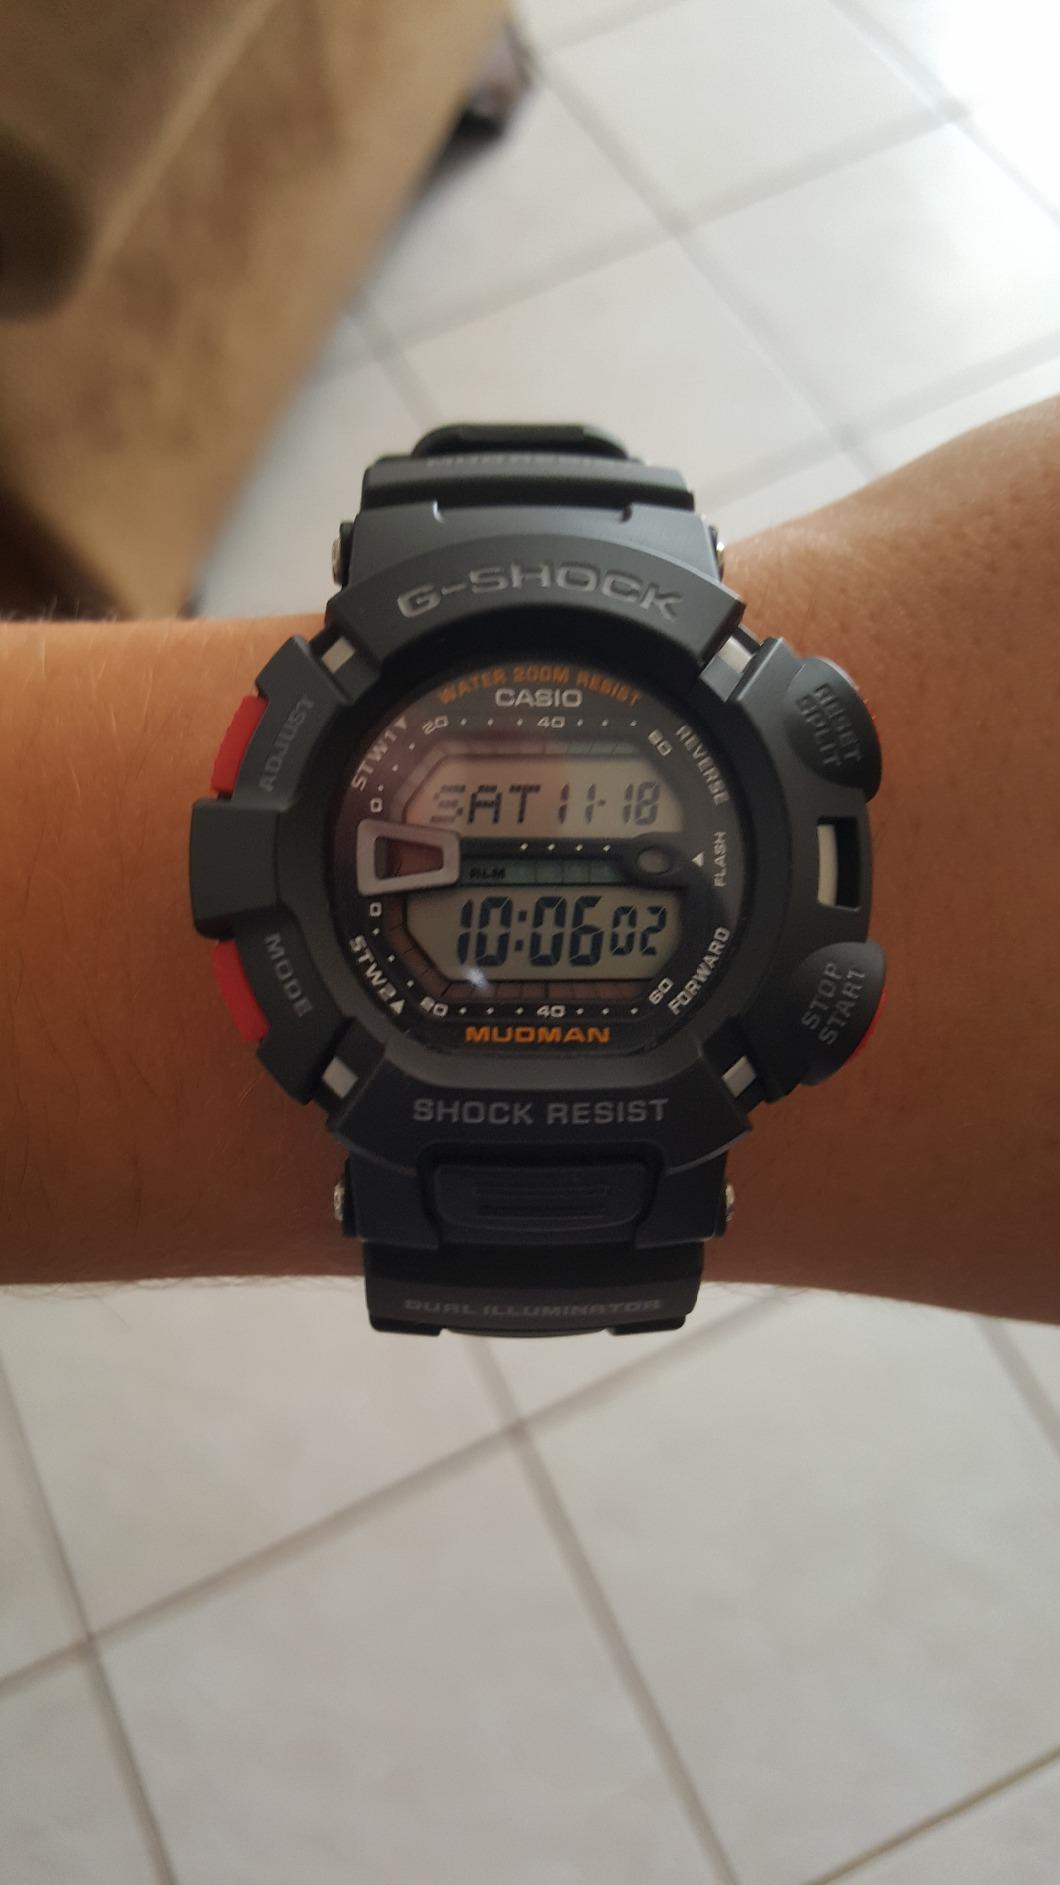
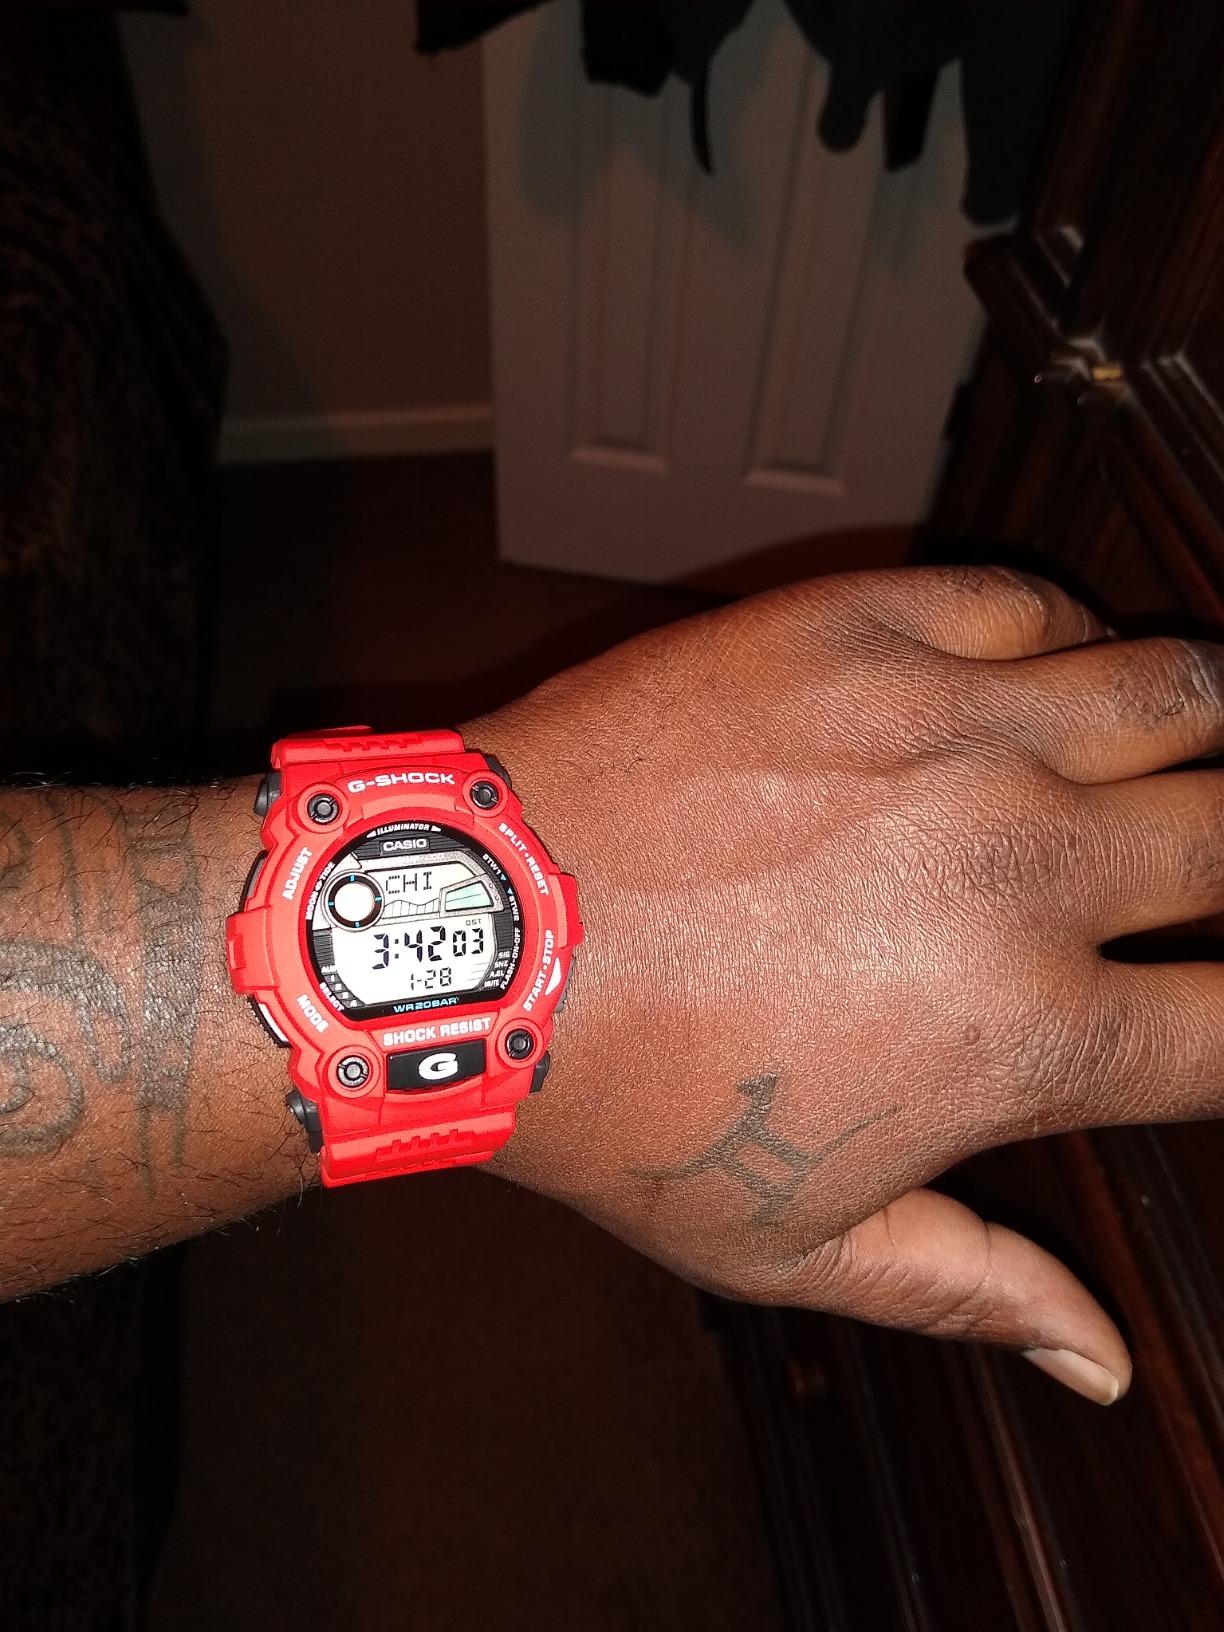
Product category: accessories_watch
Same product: no